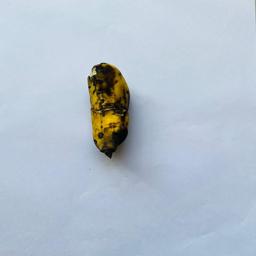
Banana variety: Sabri Kola